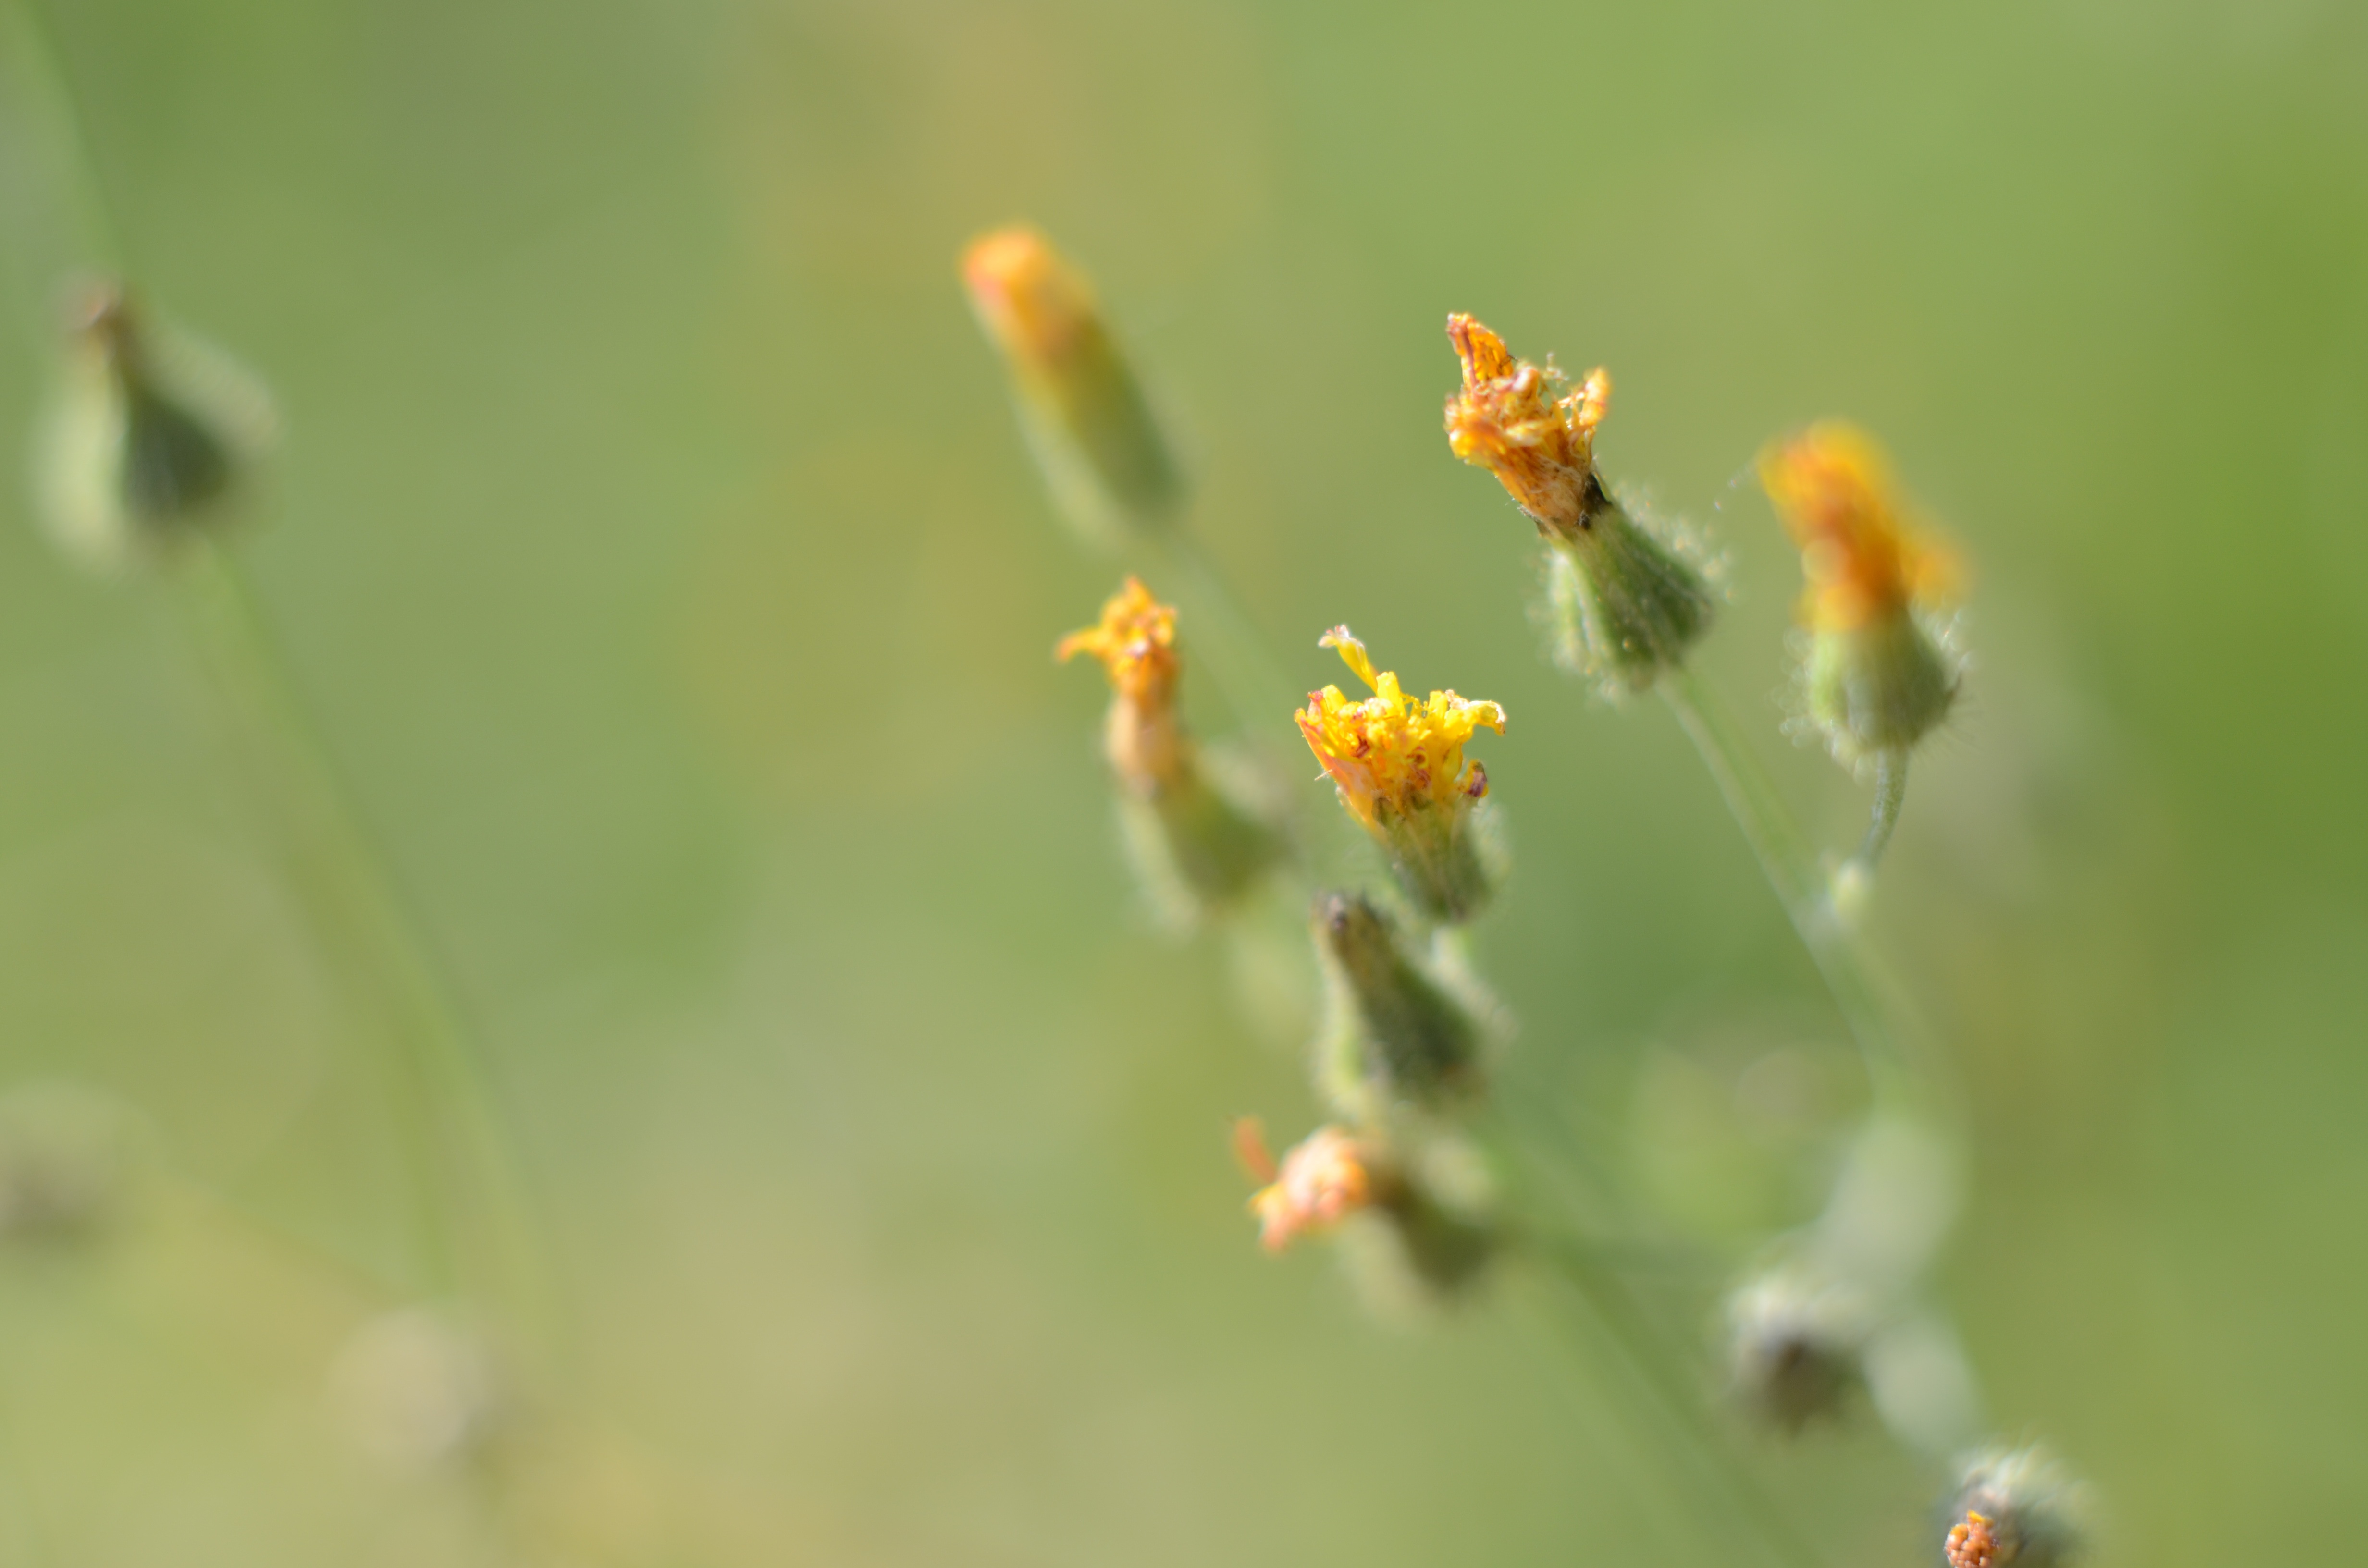
nature, branch, blossom, plant, photography, leaf, flower, pollen, green, produce, botany, flora, fauna, wildflower, close up, bud, macro photography, flowering plant, plant stem, land plant